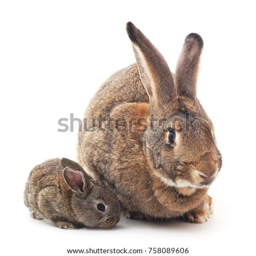
rabbit and a small bunny on a white background .